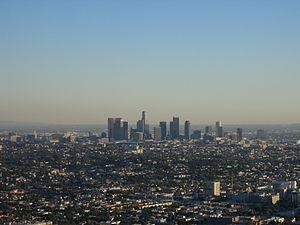
La route 66 est une ancienne route américaine qui reliait Chicago à Santa Monica, entre les années 1926 et 1985 aux États-Unis.